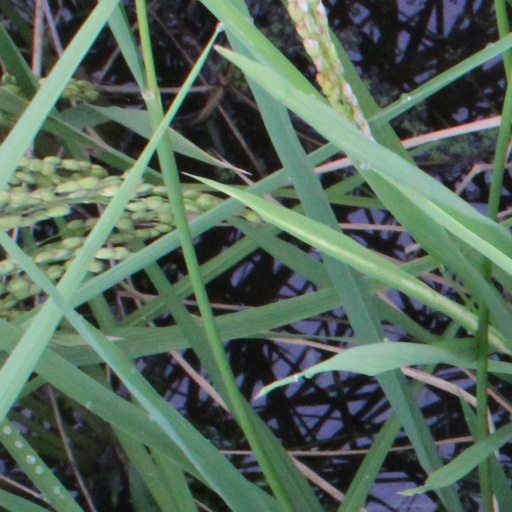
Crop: rice